Germanene

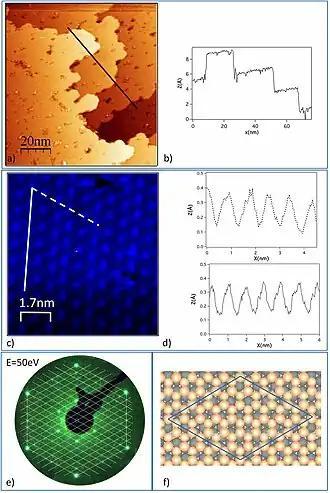
(a) STM image of germanene. (b) Profile (black line in (a)) showing step heights of ~3.2  Å. (c) High-resolution STM image (distorted by sample drift). (d) Profiles along the white continuous and dashed lines in (c) showing a ~9–10  Å separation between protrusions having heights of ~0.2  Å. (e) Electron diffraction pattern. (f) Model of germanene on Au(111).

Germanene is a material made up of a single layer of germanium atoms. The material is created in a process similar to that of silicene and graphene, in which high vacuum and high temperature are used to deposit a layer of germanium atoms on a substrate. High-quality thin films of germanene have revealed unusual two-dimensional structures with novel electronic properties suitable for semiconductor device applications and materials science research.